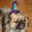
Label: dog